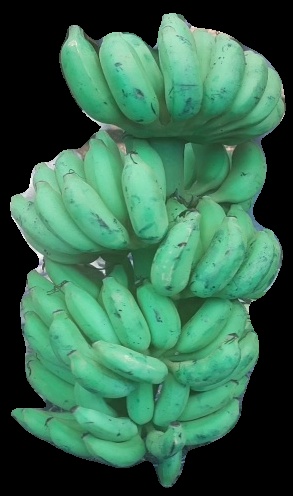
Variety: elakki-bale
Grade: grade2